Colmenarejo

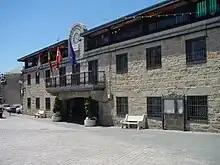
City Hall

Colmenarejo is a Spanish town and municipality in the Community of Madrid, located in the northwest of the region, in the foothills of the Sierra de Guadarrama, 899 meters high and 37 kilometers away from the capital. It is bordered to the north by El Escorial, to the east by Galapagar, to the south by Villanueva del Pardillo and to the west by Valdemorillo. Its only road access is the M 510, from Galapagar or from Valdemorillo. It has in its municipality with the east bank of the reservoir of Valmayor, second in capacity of the Region of Madrid, with the third Campus of the University Carlos III of Madrid.